Thunderball (character)

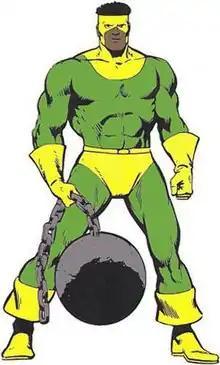
Thunderball.

Thunderball (Eliot Franklin) is a supervillain appearing in American comic books published by Marvel Comics. He is a frequent enemy of Thor and a reluctant ally of the Wrecker and the Wrecking Crew.